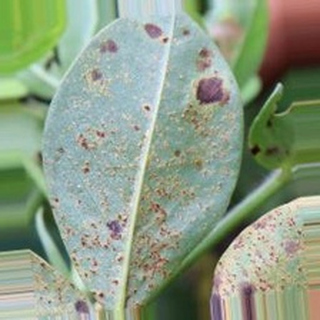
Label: groundnut_rust